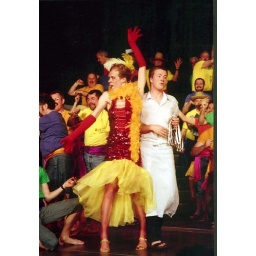
With yellow feathers in her hair and a dress cut down to there!